Phytosanitary irradiation

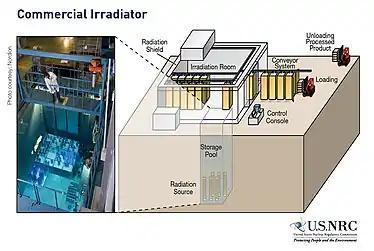
Commercial Irradiator used for sterilizing spices, fruits, vegetables to inactivate pathogenic microbes using sources such as Cobalt 60 and Cesium 137

Phytosanitary irradiation is used to control the spread of non-native species from one geographical area to another. Global trade allows for the procurement of seasonal produce all year round from all over the world, however, there are risks involved due to the spread of invasive species. Irradiation is highly effective as a phytosanitary measure and as a non-thermal treatment, also helps maintain quality of fresh produce. The most commonly used generic dose is 400 Gy to cover most pests of concern except pupae and adults of the order Lepidoptera, which includes moths and butterflies. Generic doses are the dose level used for a specific group of pests and/or products. Irradiation treatment levels depend upon the pests of concern.